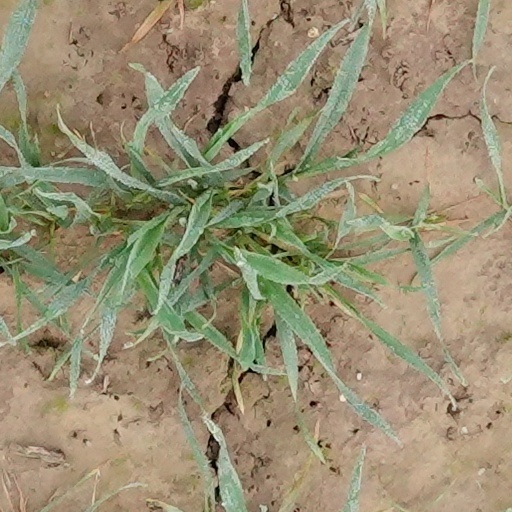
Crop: wheat